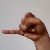
The image shows a hand gesture representing the letter 'J' in Indian Sign Language.